2022 Peruvian self-coup attempt

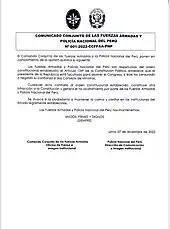
Document of the CCFFAA and PNP rejecting the actions of Castillo

The Constitutional Court released a statement: "No one owes obedience to a usurping government and Mr. Pedro Castillo has made an ineffective coup d'état. The Armed Forces are empowered to restore the constitutional order." The Armed Forces also issued a statement rejecting Castillo's actions and calling for the maintenance of stability in Peru.